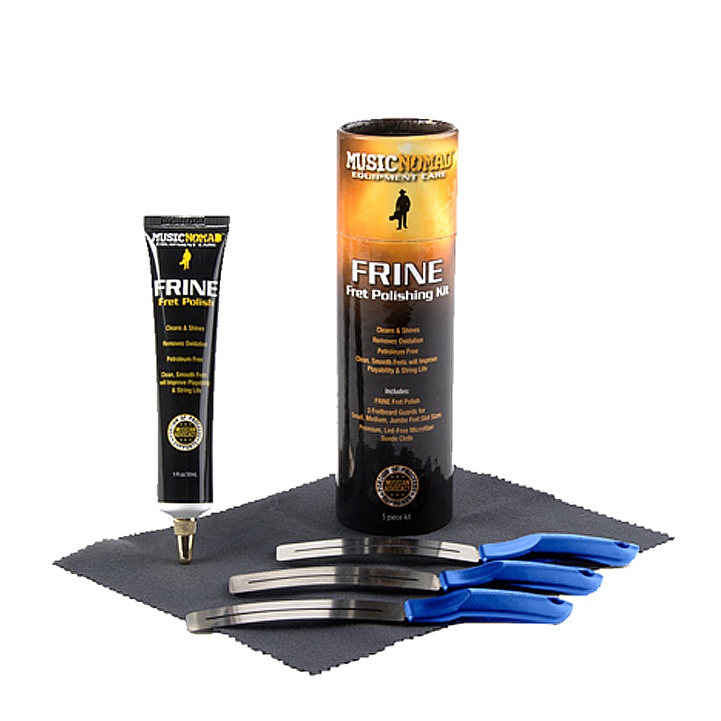
Music Nomad FRINE Fret Polishing Kit-FRINE Fret Polish, 3 Fretboard Guards, 8" x 6" Cloth
Music Nomad FRINE Fret Polishing Kit-FRINE Fret Polish, 3 Fretboard Guards, 8" x 6" Cloth Clean, smooth frets will not only make bending & vibrato easier, but prolong your string life. Oxidized, dirty frets cause more string damage than you’d think. Music Nomad’s FRINE Fret Polishing Kit contains everything you need to give your frets an eye glaring, clean shine. The specially formulated FRINE Fret Polish has micro-fine polishing compounds that safely & quickly remove oxidation, dirt & oil. Our innovative fretboard guards and premium microfiber cloth are designed to make it safe and super easy. Now you can restore smoothness & a mirror shine to your frets without the hassle of harsh cleaners & messy steel wool. Look, Sound & Play the Best! Features: • FRINE Fret Polish Revolutionary, petroleum free formulation designed to clean and polish all frets safely and quickly 1 Fl oz/30mL • 3 GRIP Fretboard Guards Innovative Handle keeps your hands from getting in the way and engineered curved angle contours to all fretboards. 1 each for all Small, Medium, Jumbo Fret Slot Sizes • Microfiber Suede Cloth specially designed to work with our FRINE Fret Polish. Machine Washable. 8” x 6” • Safe for all metal type frets
Brand: Music Nomad
Category: Arts & Entertainment > Hobbies & Creative Arts > Musical Instrument & Orchestra Accessories > String Instrument Accessories > String Instrument Care & Cleaning > String Instrument Polish > Fingerboard Polish